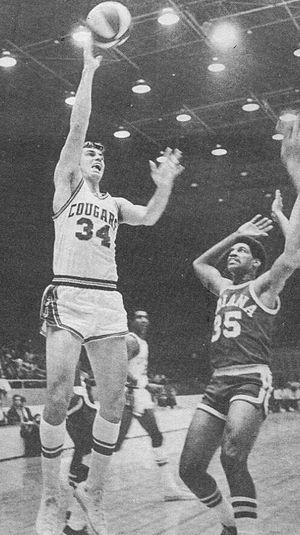
Roger William Brown est un joueur américain professionnel de basket-ball.